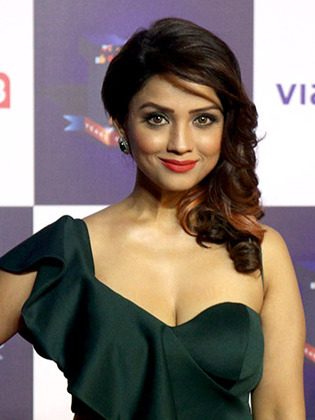
อทา ข่าน

| name = อทา ข่าน
| image = Adaa Khan attends 10th-anniversary bash of Viacom 18 Motion Pictures (18).jpg
| caption = ภาพถ่ายของเธอในปี ค.ศ. 2017
| birth_place = มุมไบ, รัฐมหาราษฏระ, ประเทศอินเดีย
| nationality = ชาวอินเดีย|อินเดีย
| occupation = นักแสดง, นางแบบ
| known_for = "Behenein, Amrit Manthan, Naagin (2015 TV series)|Naagin และ Pardes Mein Hai Mera Dil"
| years_active = ค.ศ. 2009–ปัจจุบัน
อทา ข่าน (; เกิดเมื่อวันที่ 12 พฤษภาคม ค.ศ. 1989) เป็นนักแสดงหญิงชาวอินเดีย มีผลงานเด่นจากการแสดงในละคร/ ภาพยนตร์เรื่อง "Behenein", "Amrit Manthan", "Piya Basanti Re", "Naagin (2015 TV series)|Naagin", Naagin actress Adaa Khan cuts a pretty figure in her latest photo shoot "Pardes Mein Hai Mera Dil", และ "Vish Ya Amrit: Sitara".
<!--
==ผลงานด้านการแสดง==
===ละครโทรทัศน์===
===แขกรับเชิญในรายการ===
| class="wikitable"
|-
! ปี !! ชื่อรายการ !! รับบท !! หมายเหตุ
|-
| 2014|| "Welcome – Baazi Mehmaan Nawazi Ki|Welcome 2 – Baazi Mehmaan Nawazi Ki" || Herself ||
|-
| 2014–2015 || "Box Cricket League – Season 1" ||Box Cricket League || Herself ||
|-
| 2015 || "The Great Indian Family Drama" || Host ||
|-
| 2015–2017 || "Comedy Nights Bachao" || Herself ||
|-
| 2015|| "Jhalak Dikhhla Jaa (season 8)|Jhalak Dikhhla Jaa Reloaded" || Herself || Comedy Performance
|-
| 2015|| "Bigg Boss 9 "|| Guest || Dance Performance
|-
| 2016|| "Box Cricket League – Season 2" || Herself || Player for Jaipur Raj Joshiley
|-
| 2016|| "Comedy Classes" || Herself || Dance Performance
|-
| 2016|| "Comedy Nights Live" || Guest
|-
| 2016|| "Bigg Boss 10" || Herself || Along with Karanvir Bohra, Mouni Roy, Rubina Dilaik, Meera Deosthale
|-
| 2018 || "India's Next Superstars" || Guest Contestant||
|-
| 2018 || "Juzzbaatt - Sangeen Se Namkeen Tak" || Guest || Along with Karanvir Bohra
|
===แขกรับเชิญ===
| class="wikitable"
|-
! ปี !! ชื่อรายการ !! รับบท !! หมายเหตุ
|-
|-
| 2015 || "Comedy Nights with Kapil" || Guest ||style="text-align:center;"|
|-
| 2015 || "Meri Aashiqui Tum Se Hi" || Herself ||
|-
| 2016 || "Yeh Vaada Raha (TV series)|Yeh Vaada Raha" || Herself for dance performance ||
|-
| 2017 || "Waaris (2016 TV series)|Waaris || Herself ||Dance performance with Ravi Dubey for Holi Special ||
|-
| 2018 || "Yeh Rishta Kya Kehlata Hai" || Herself ||style="text-align:center;"|Dance Performance for Valentines special
|
==รางวัลที่ได้รับ==
| class="wikitable"
|-
! style="background:#B0C4DE;" | ปี
! style="background:#B0C4DE;" | รางวัล
! style="background:#;" | สาขา
! style="background:#B0C4DE;" | จากการรับบท
! style="background:#B0C4DE;" | จากเรื่อง
! style="background:#B0C4DE;" | ผลการตัดสิน
|-
|2011
|Star Parivaar Awards
|Favourite Behen
|Akashi
|"Behenein"
|
|-
| rowspan="2" |2013
| rowspan="2" |Indian Telly Awards
|Indian Telly Award for Best Actress in a Negative Role#Jury Award|Best Actress in a Negative Role (Jury)
| rowspan="2" |Amrit
| rowspan="2" |"Amrit Manthan"
|
|-
|Indian Telly Award for Best Actress in a Negative Role#List of winners|Best Actress in a Negative Role (popular)
|
|-
| rowspan="4" |2016
|Lions Gold Awards
|Best Actress in a Negative Role
| rowspan="6" |Shesha
| rowspan="6" |"Naagin (2015 TV series)|Naagin"
|
|-
| rowspan="2" |Boroplus Gold Awards
|Best Actress in a Negative Role (critics)
|
|-
|Best Actress in a Negative Role (Popular)
|
|-
| India News Awards
|Fittest Star of The Year
|
|-
| rowspan="2" |2017
| Indian Kalakar Awards
| Best Actress in Negative Role
|
|-
| Boroplus Gold Awards
| Best Actress in a Negative Role (critics)
|
|
-->
==อ้างอิง==
==แหล่งข้อมูลอื่น==
*
หมวดหมู่:บุคคลที่ยังมีชีวิตอยู่
หมวดหมู่:นักแสดงอินเดีย